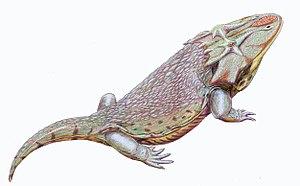
Les Zatrachydidae forment une famille d'amphibiens temnospondyles ayant vécu à la fin du Carbonifère et au début du Permien en Amérique du Nord et en Europe.
Dasyceps est un genre éteint d'amphibiens temnospondyles du Permien inférieur d'Angleterre.